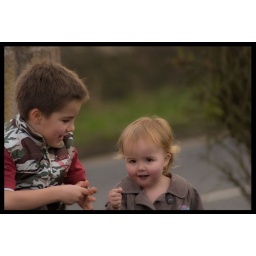
they had such fun this day, running around on a bridge we found on a day at the beach